Estonia in the Eurovision Song Contest 2022

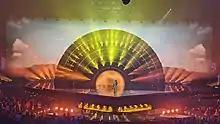
Stefan performing during the second semi-final

Stefan took part in technical rehearsals on 3 and 6 May, followed by dress rehearsals on 11 and 12 May. This included the jury show on 11 May where the professional juries of each country watched and voted on the competing entries.